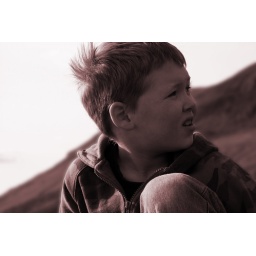
wee brother colin, sitting on a wall with the campsie fells in the background.